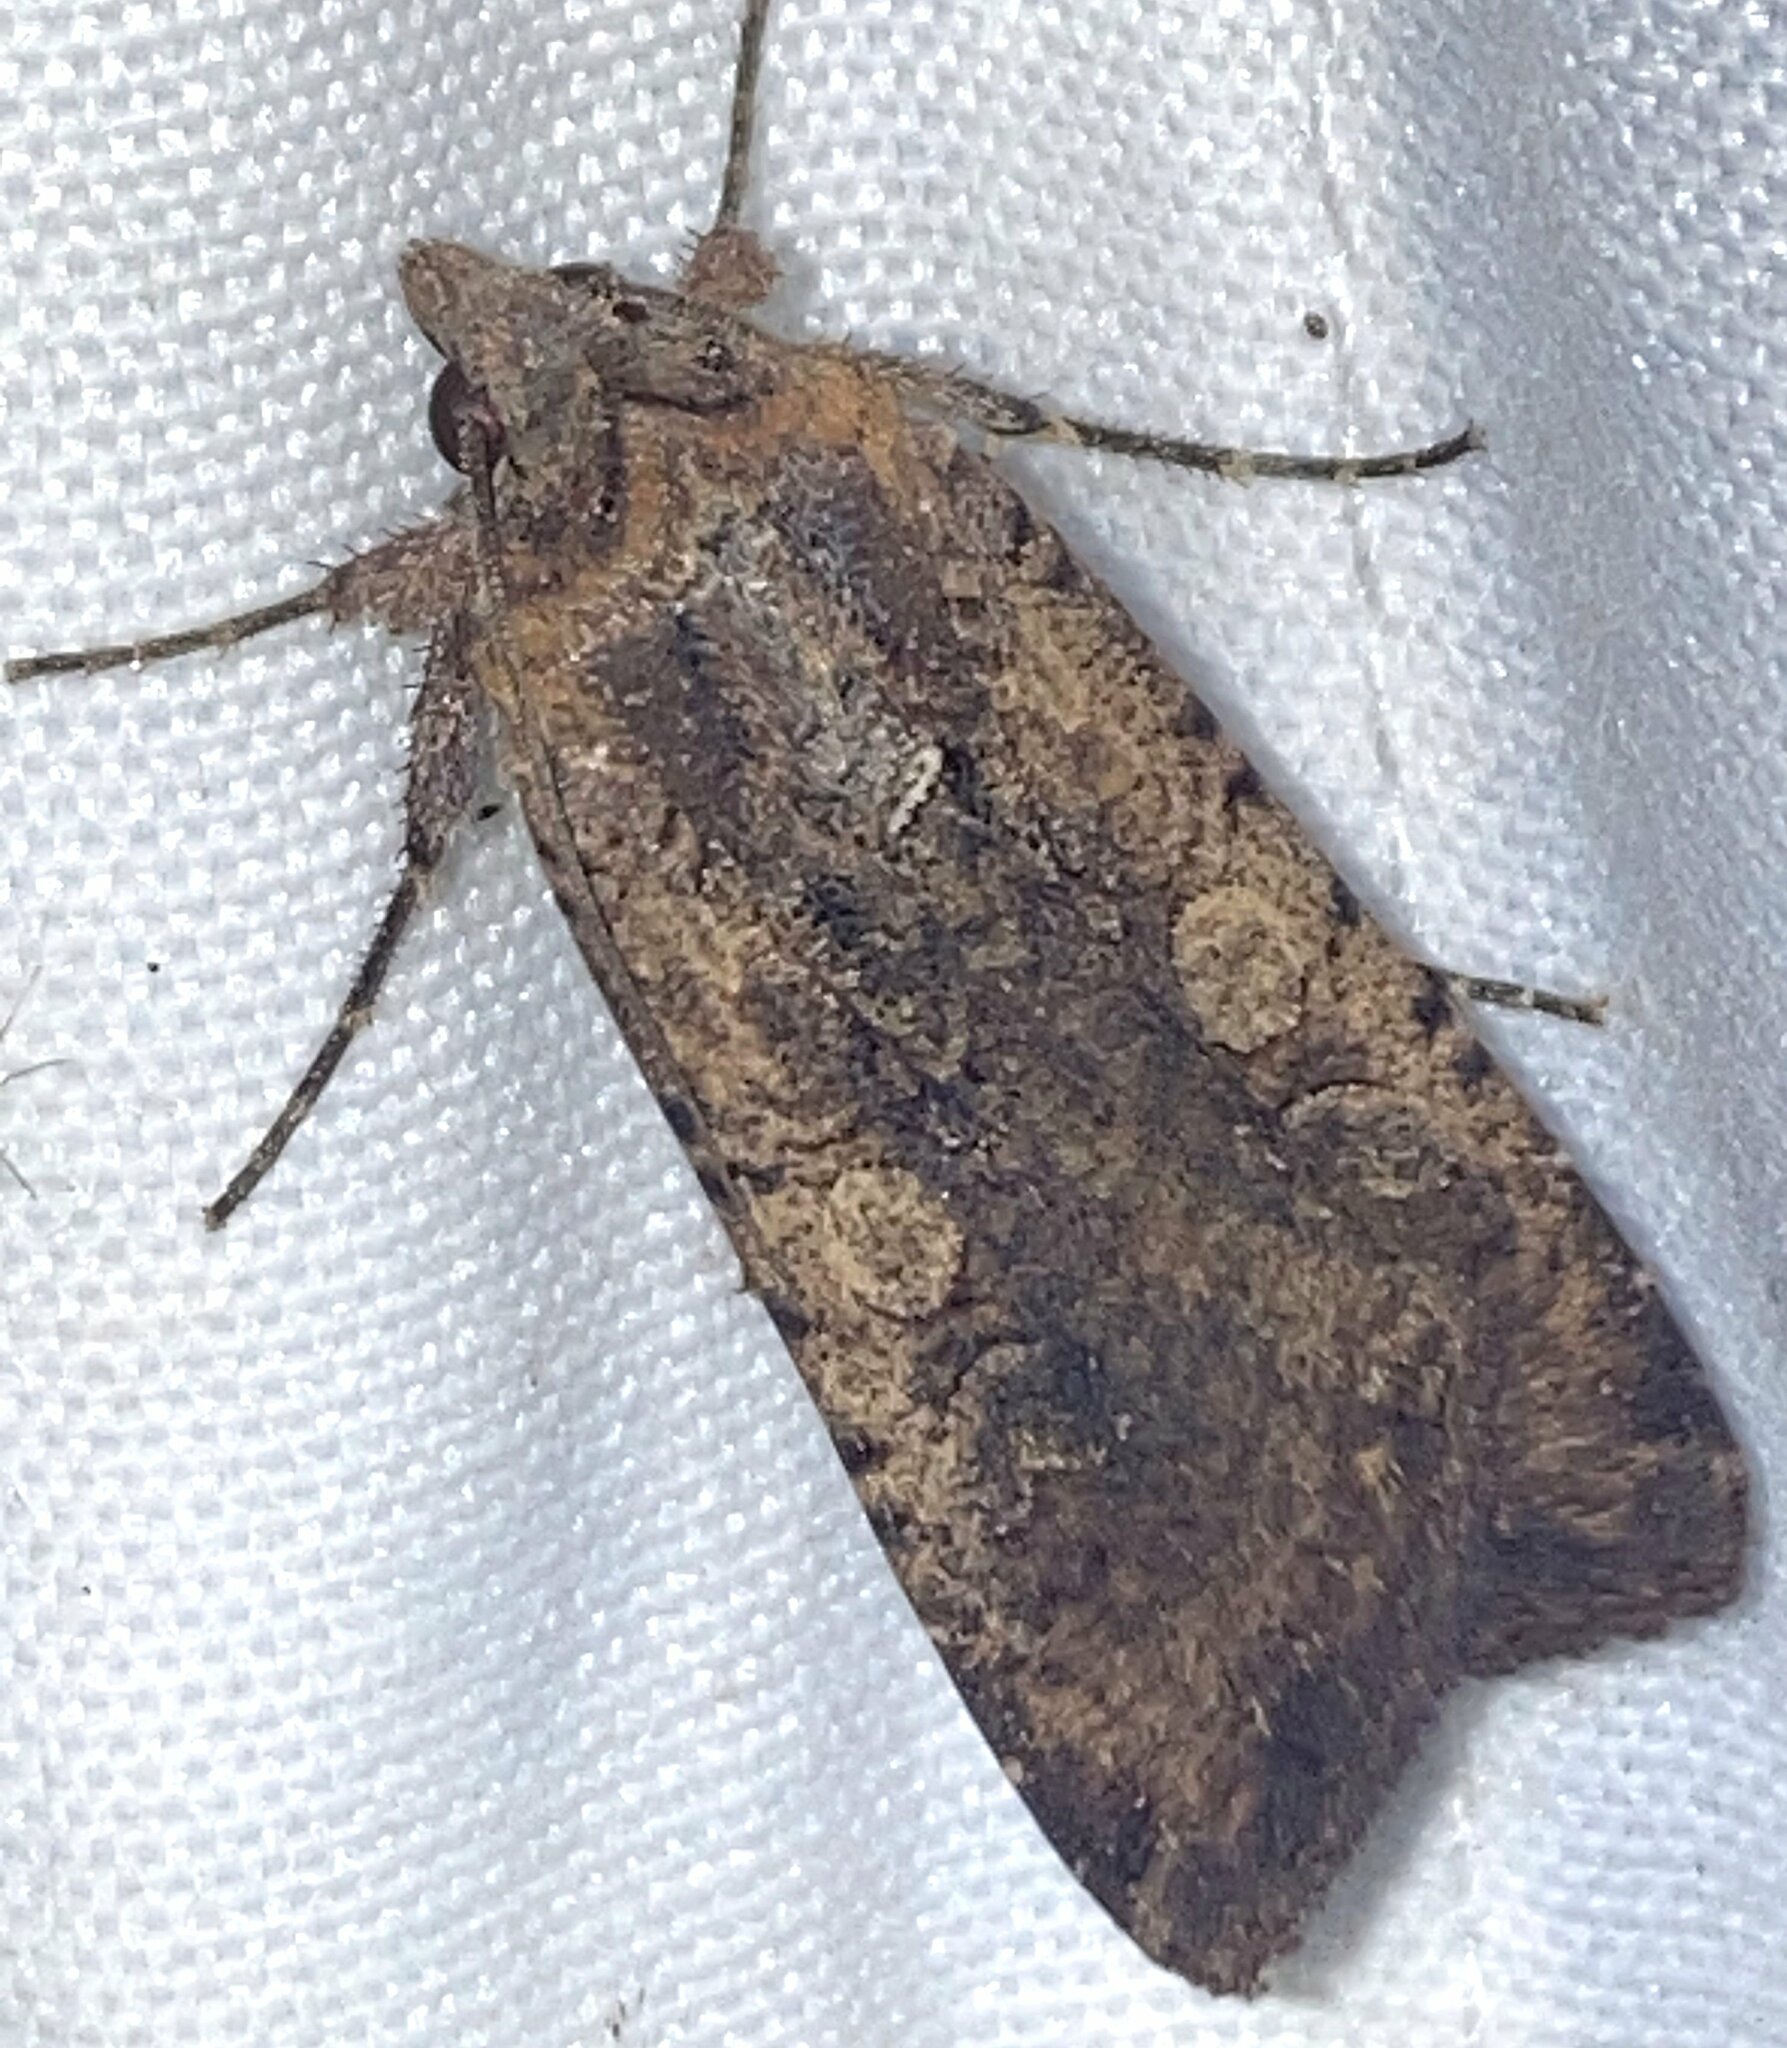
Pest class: cutworms